List of Cornish saints

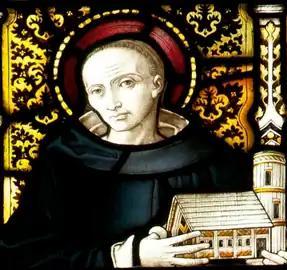
St Piran portrayed in a stained glass window in Truro Cathedral

This is a list of Cornish saints, including saints more loosely associated with Cornwall: many of them will have links to sites elsewhere in regions with significant ancient British history, such as Wales, Brittany or Devon.